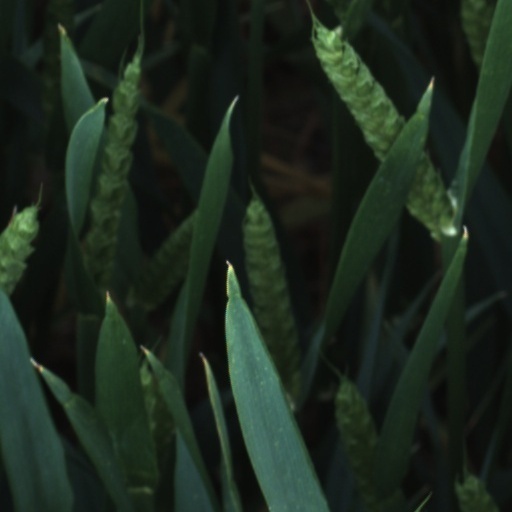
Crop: wheat